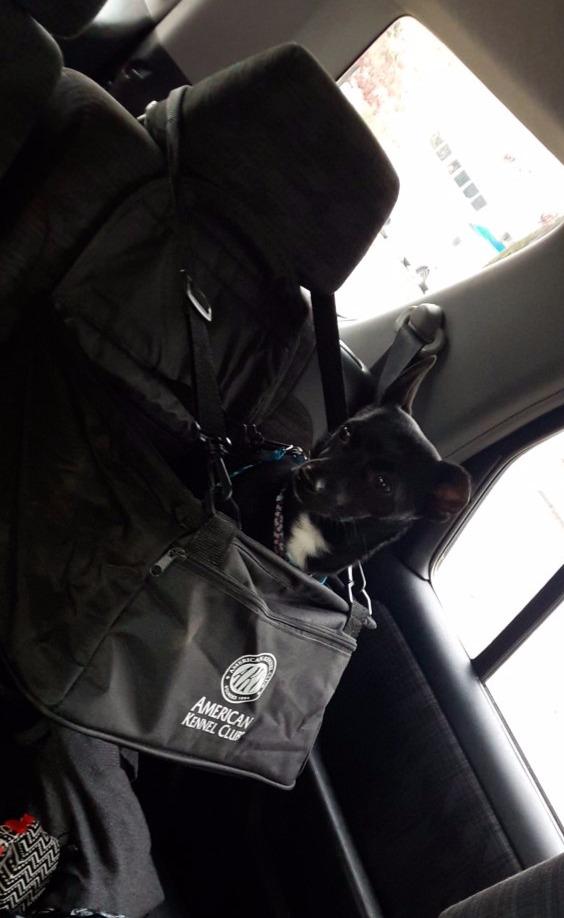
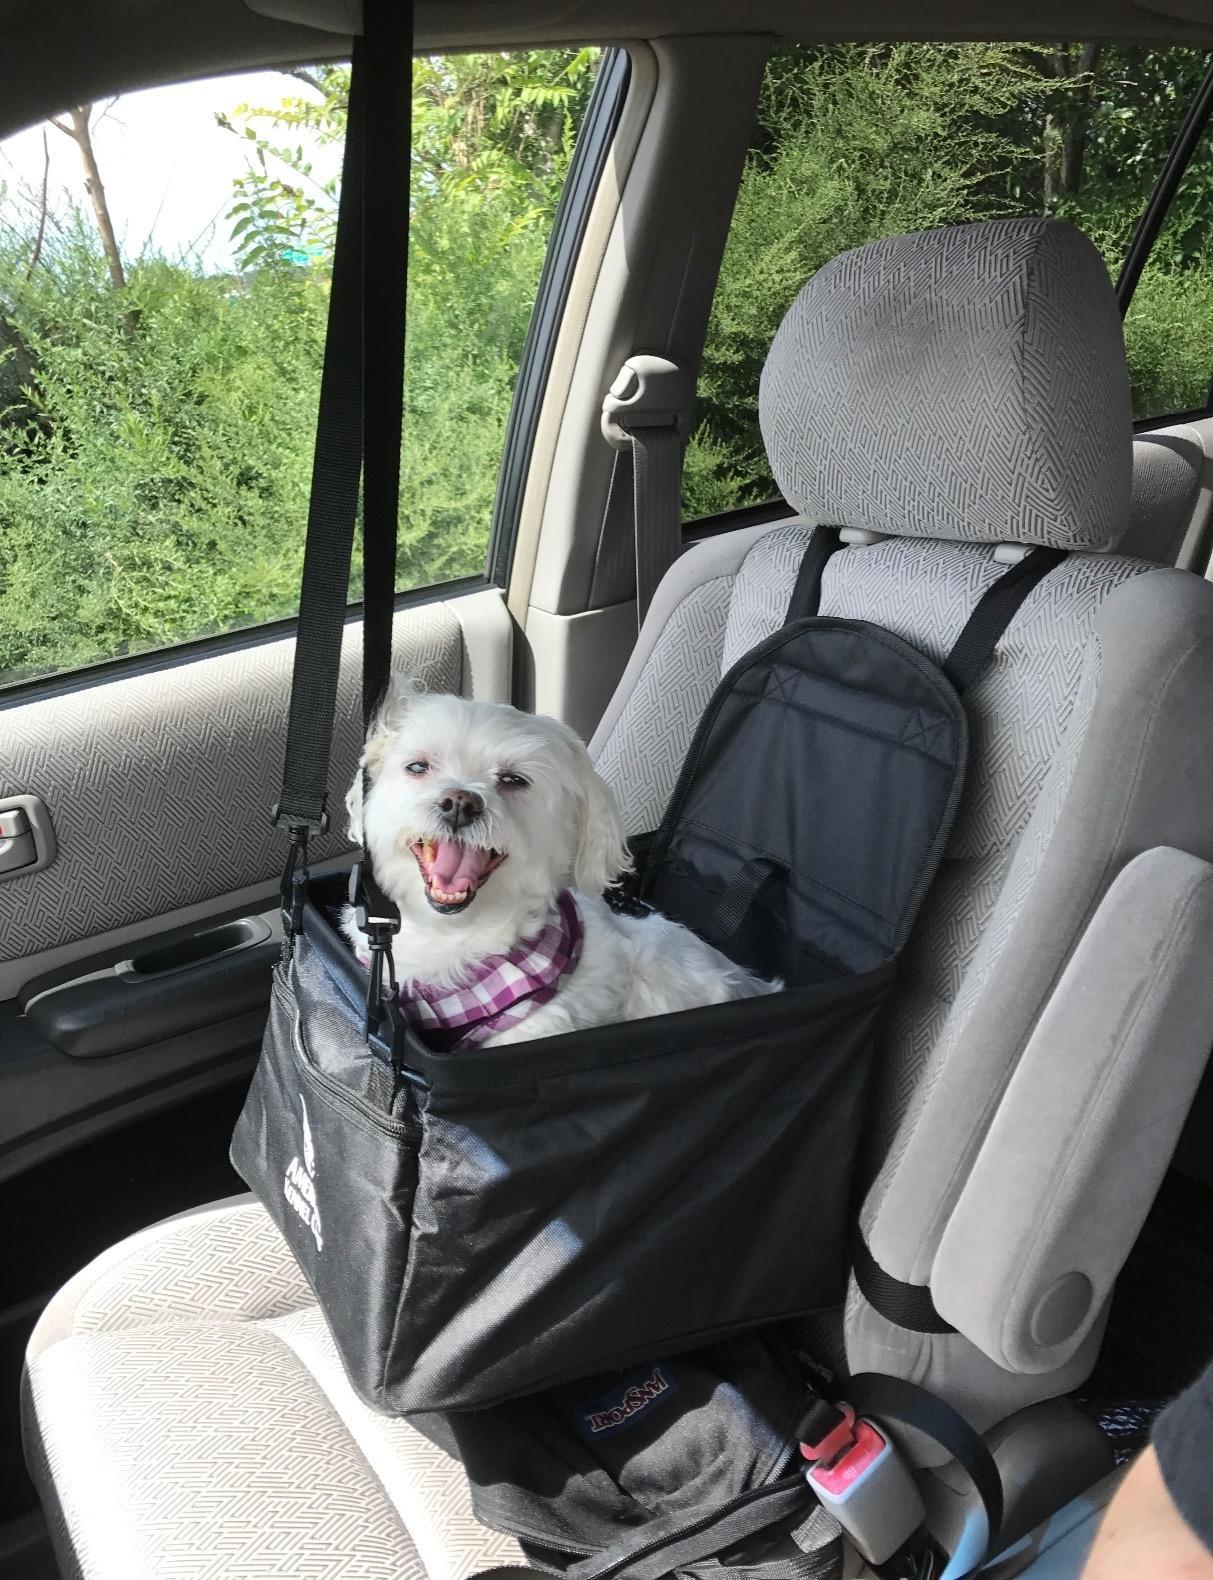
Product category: items_kennel
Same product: yes